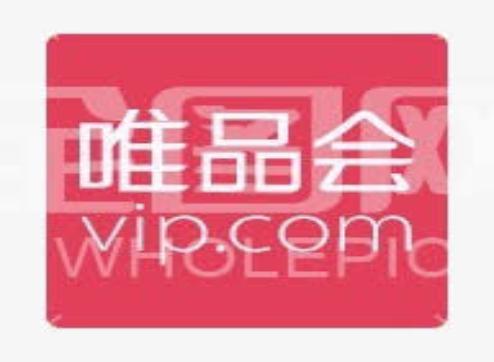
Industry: Necessities